Achewood

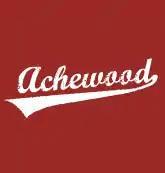

Achewood is a webcomic created by Chris Onstad in 2001. It portrays the lives of a group of anthropomorphic stuffed toys, robots, and pets. Many of the characters live together in the home of their owner, Chris, at the fictional address of 62 Achewood Court. The events of the strip mostly take place in and around the house, as well as around the town of Achewood, a fictional suburb.